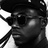
Emotion: neutral